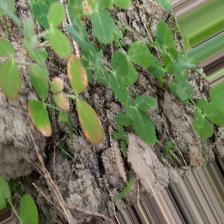
Label: Ascochyta blight